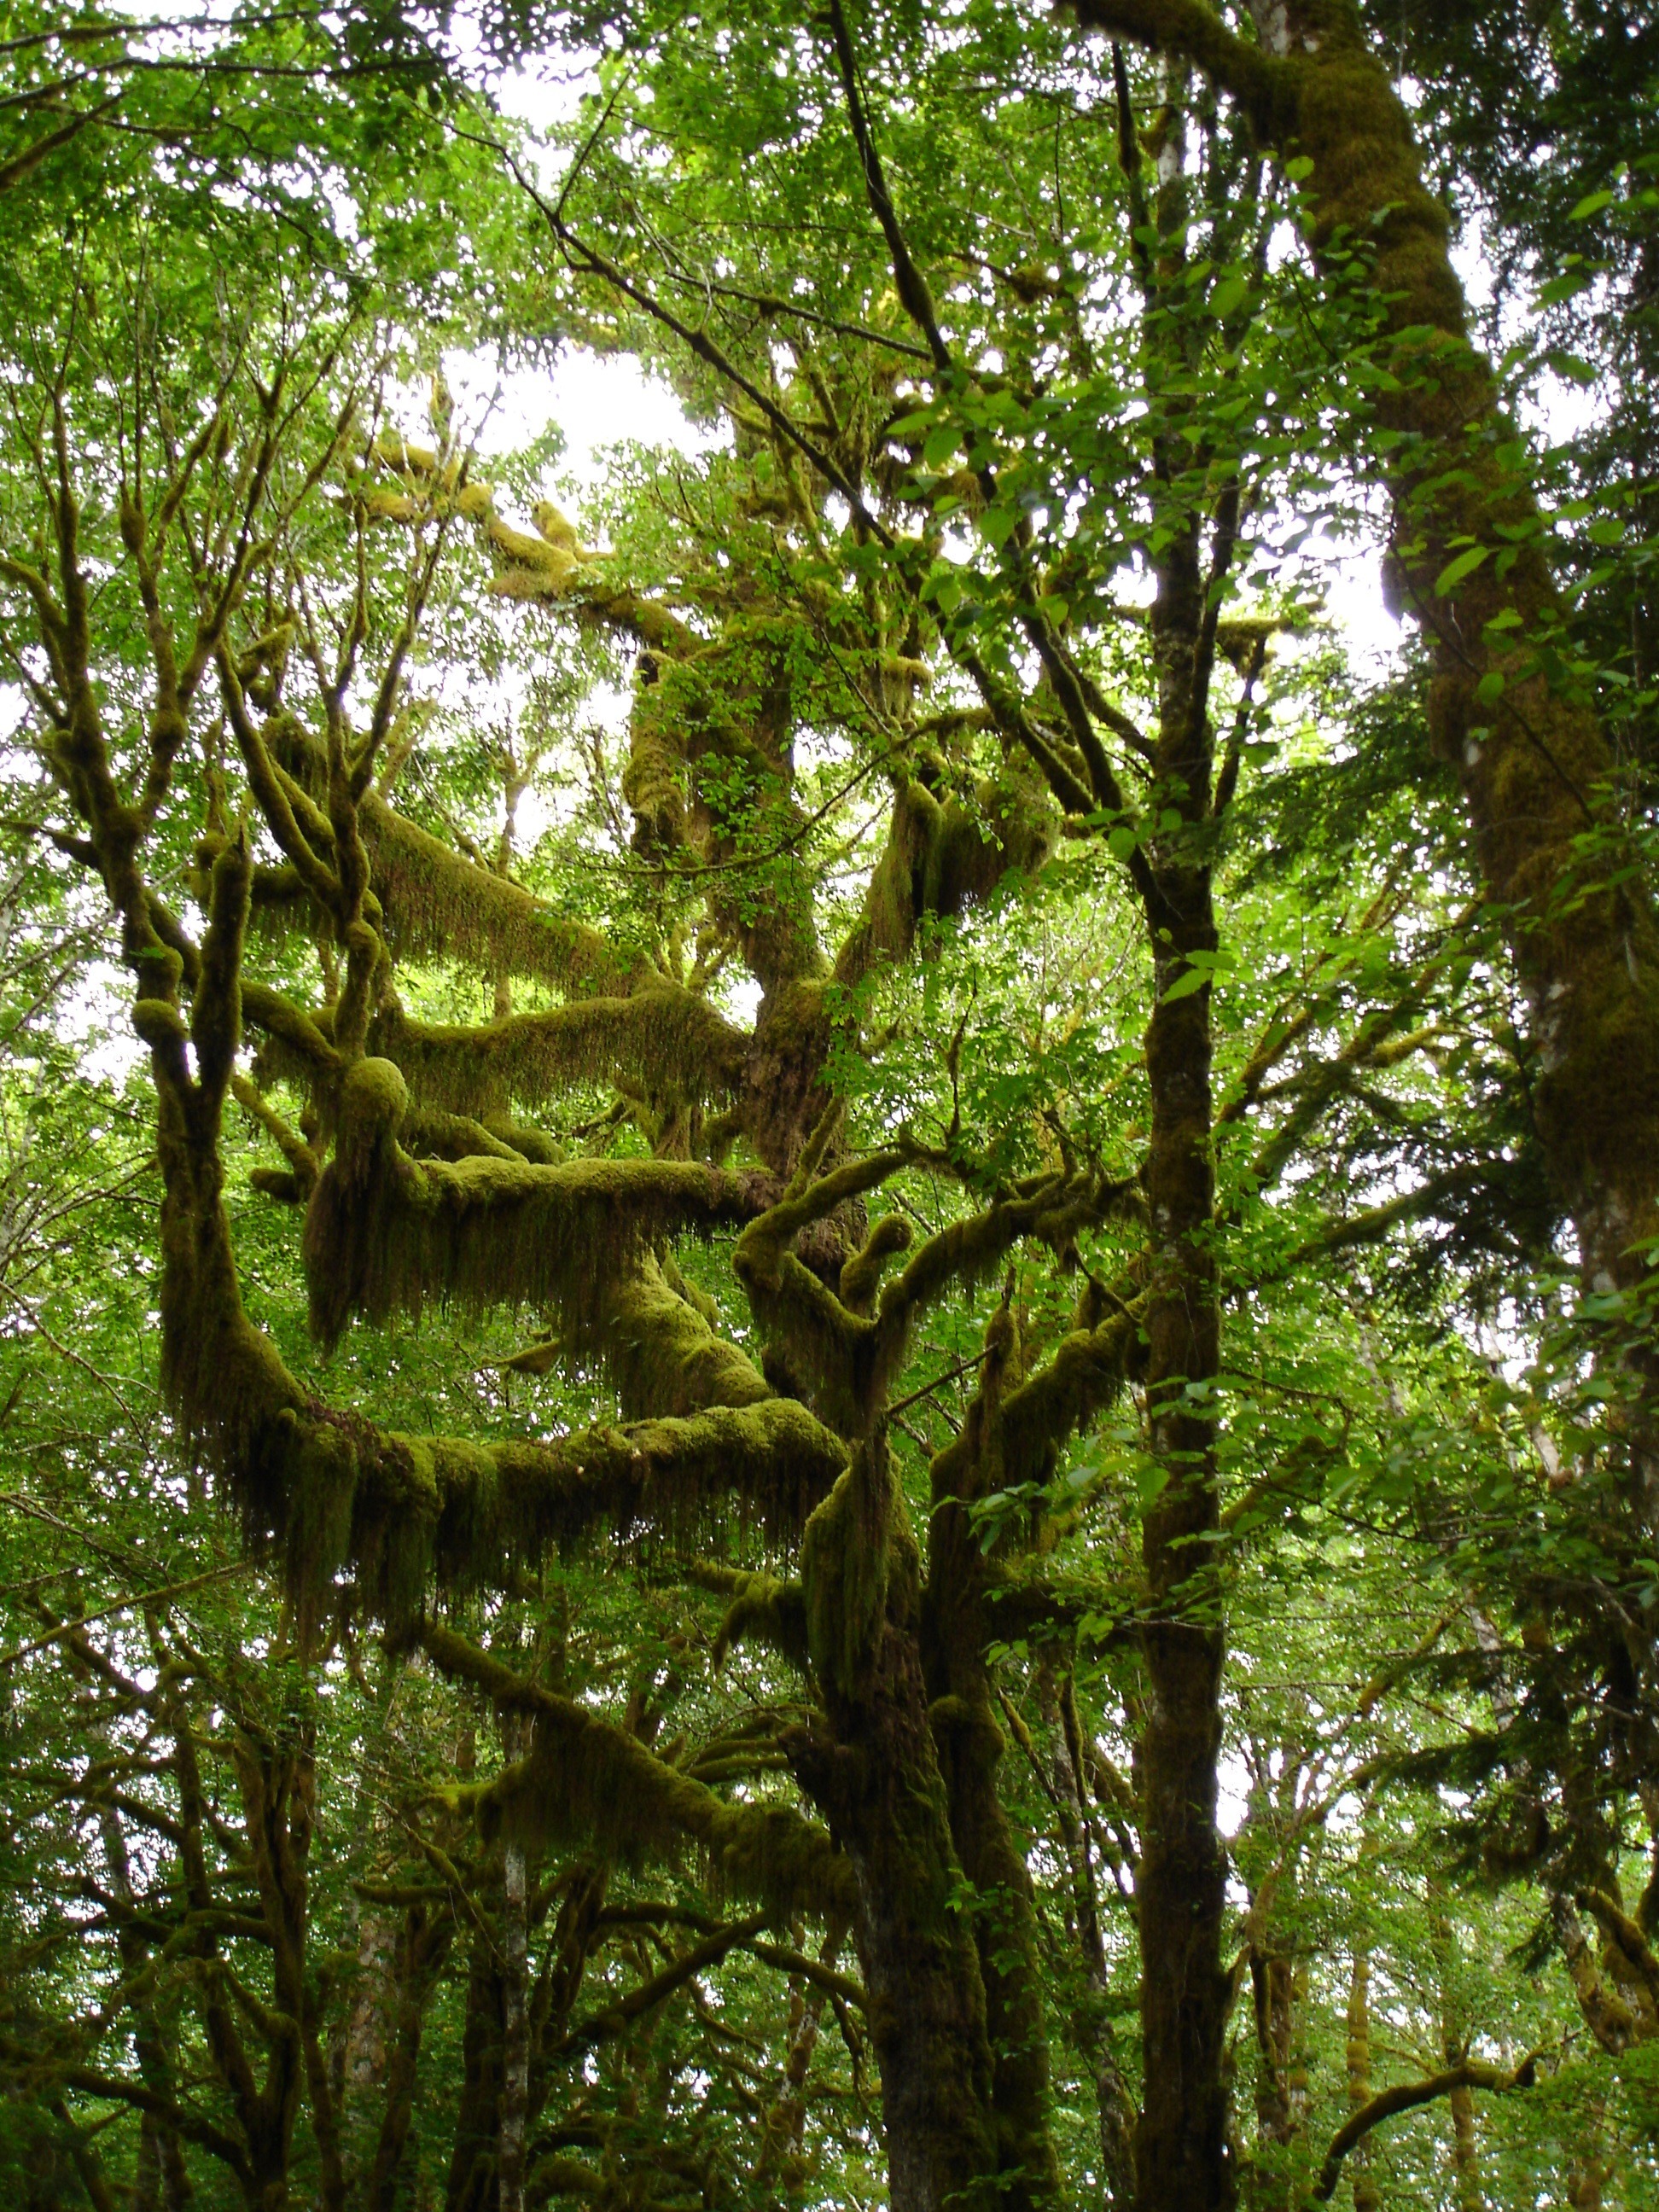
tree, nature, forest, wilderness, branch, plant, leaf, flower, trunk, moss, jungle, botany, trees, vegetation, rainforest, deciduous, grove, woodland, habitat, ecosystem, olympic national park, biome, old growth forest, natural environment, woody plant, temperate broadleaf and mixed forest, temperate coniferous forest, land plant, lake quinault